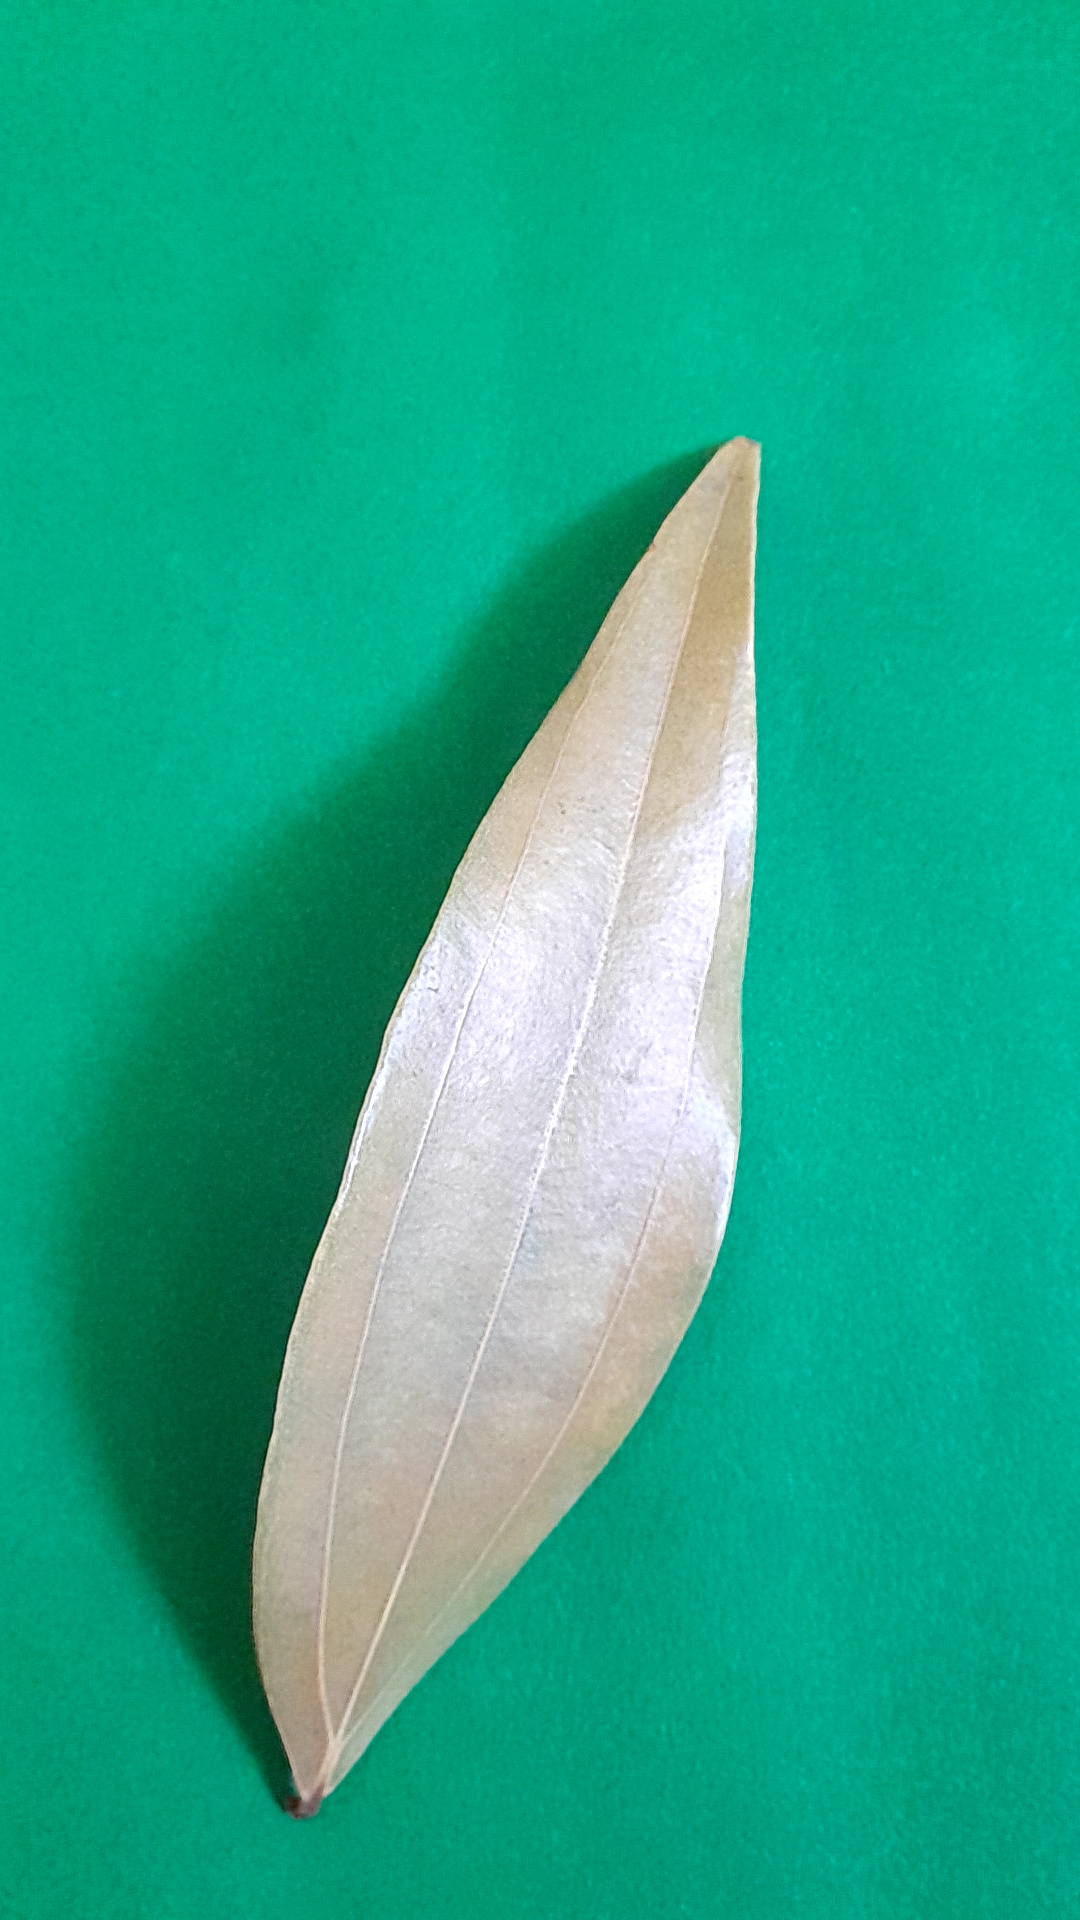
Label: Dry Leaf